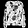
Label: Shirt